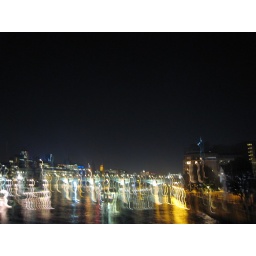
should have been the river thames from the millenium bridge in london